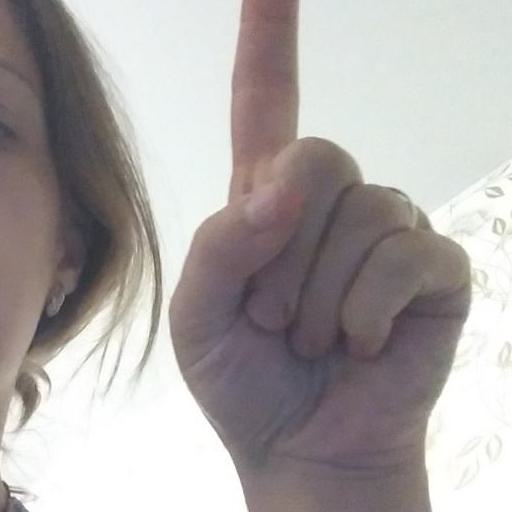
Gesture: one